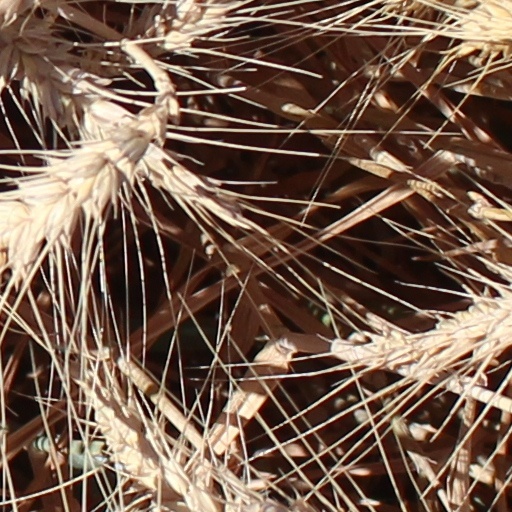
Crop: wheat